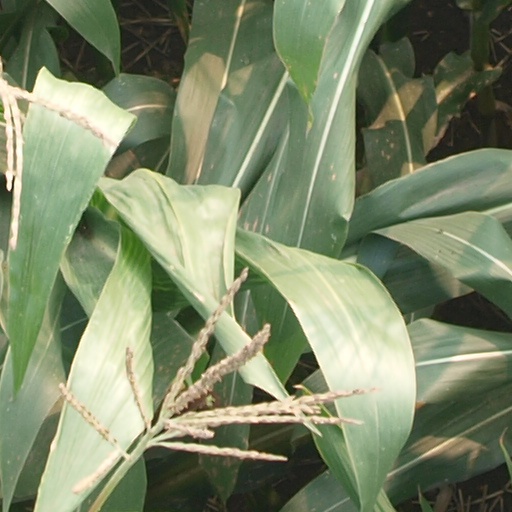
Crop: maize; corn